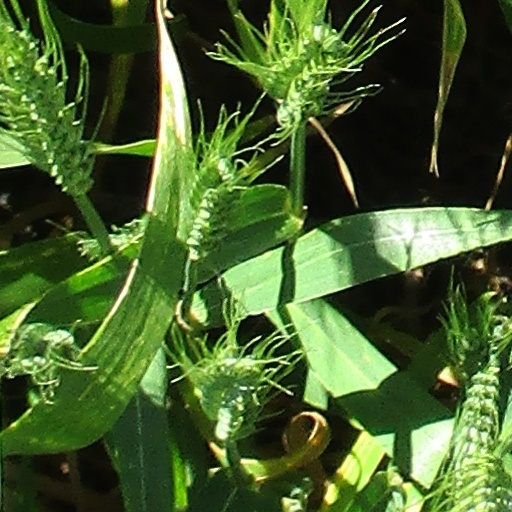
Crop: wheat